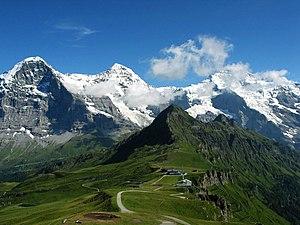
Le Jungfraujoch est un col entre le Mönch et la Jungfrau dans les Alpes bernoises sur la frontière entre les cantons de Berne et du Valais. C'est le point le plus bas sur l'arête entre le Mönch et la Jungfrau, à 3 463 mètres d'altitude. Il est souvent appelé le « toit de l'Europe » dans les guides touristiques et comprend la station de chemin de fer la plus haute d'Europe.